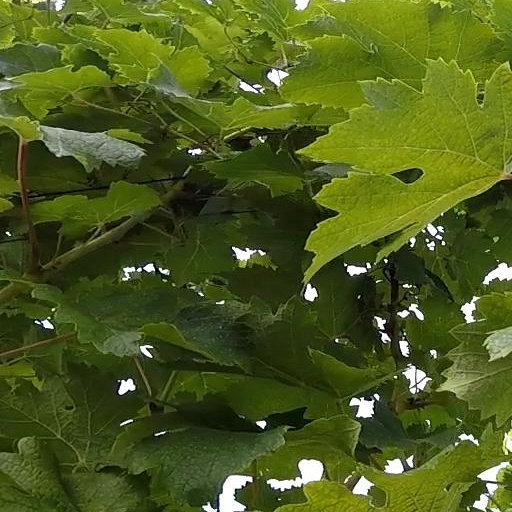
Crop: grape